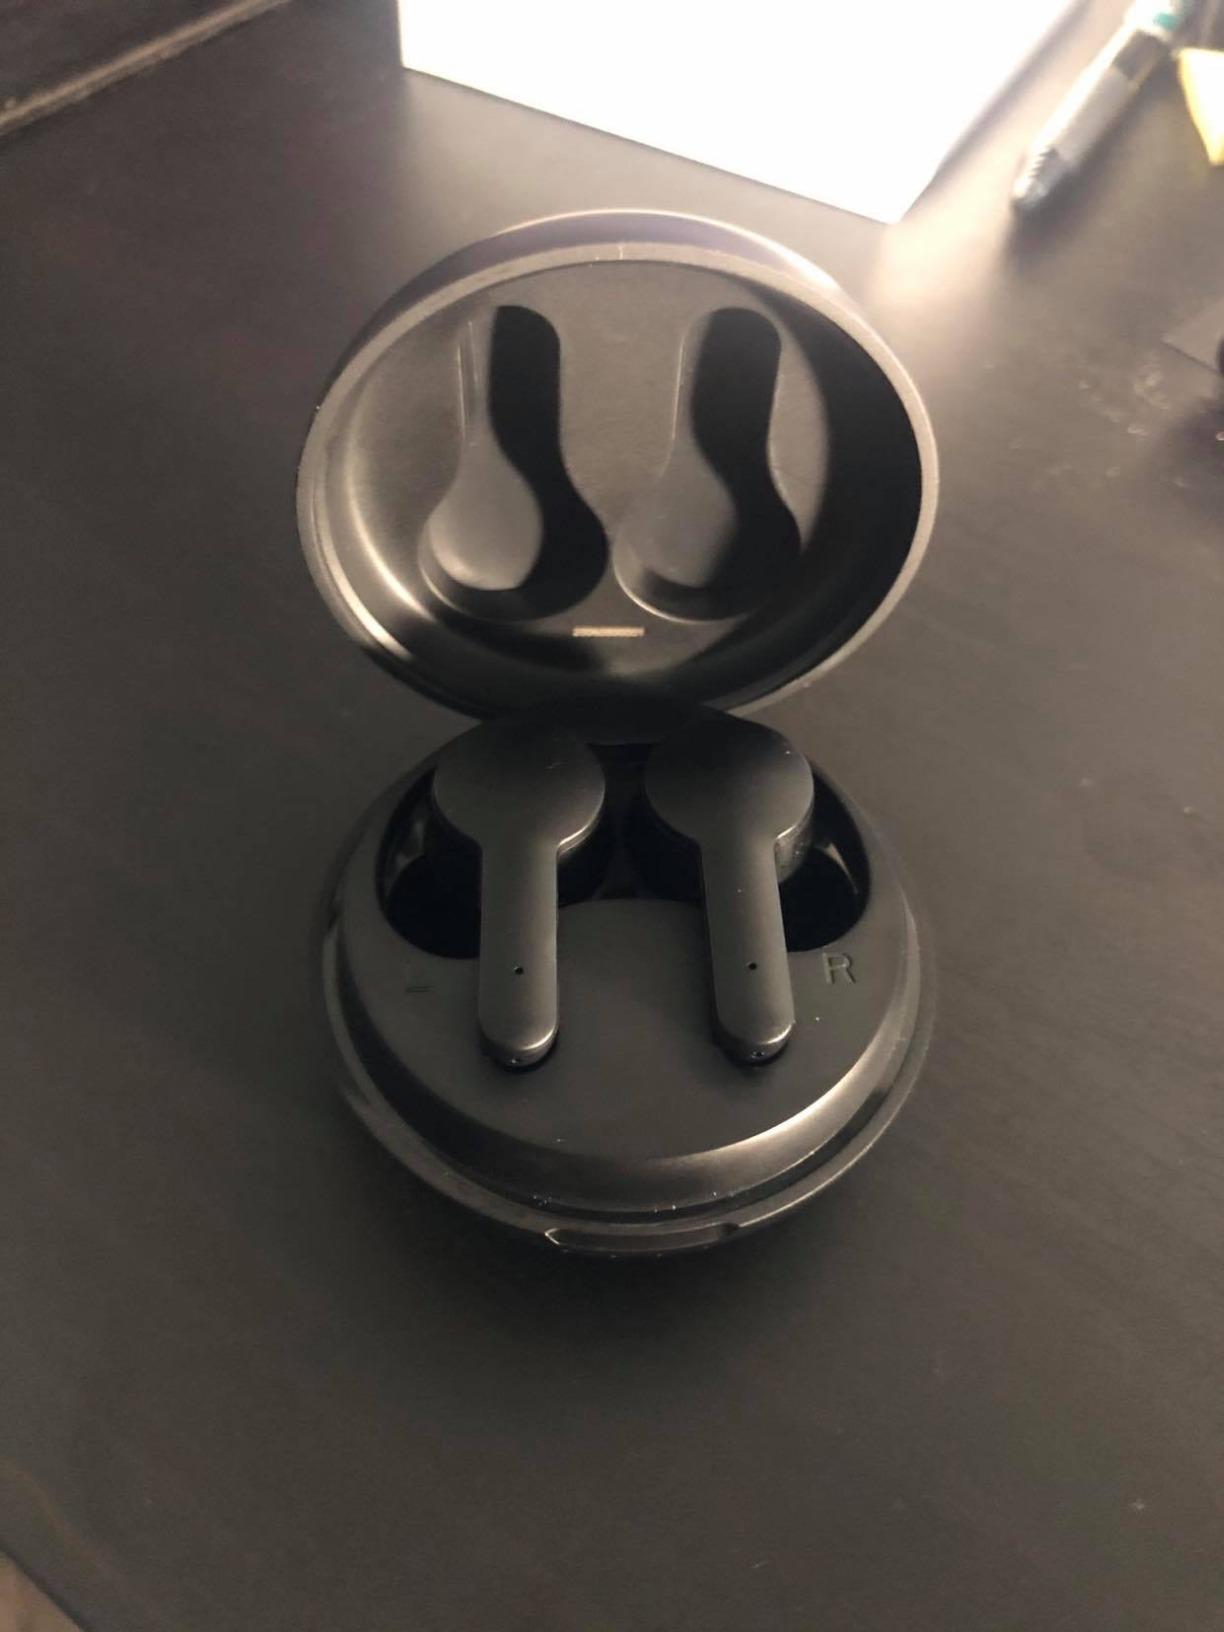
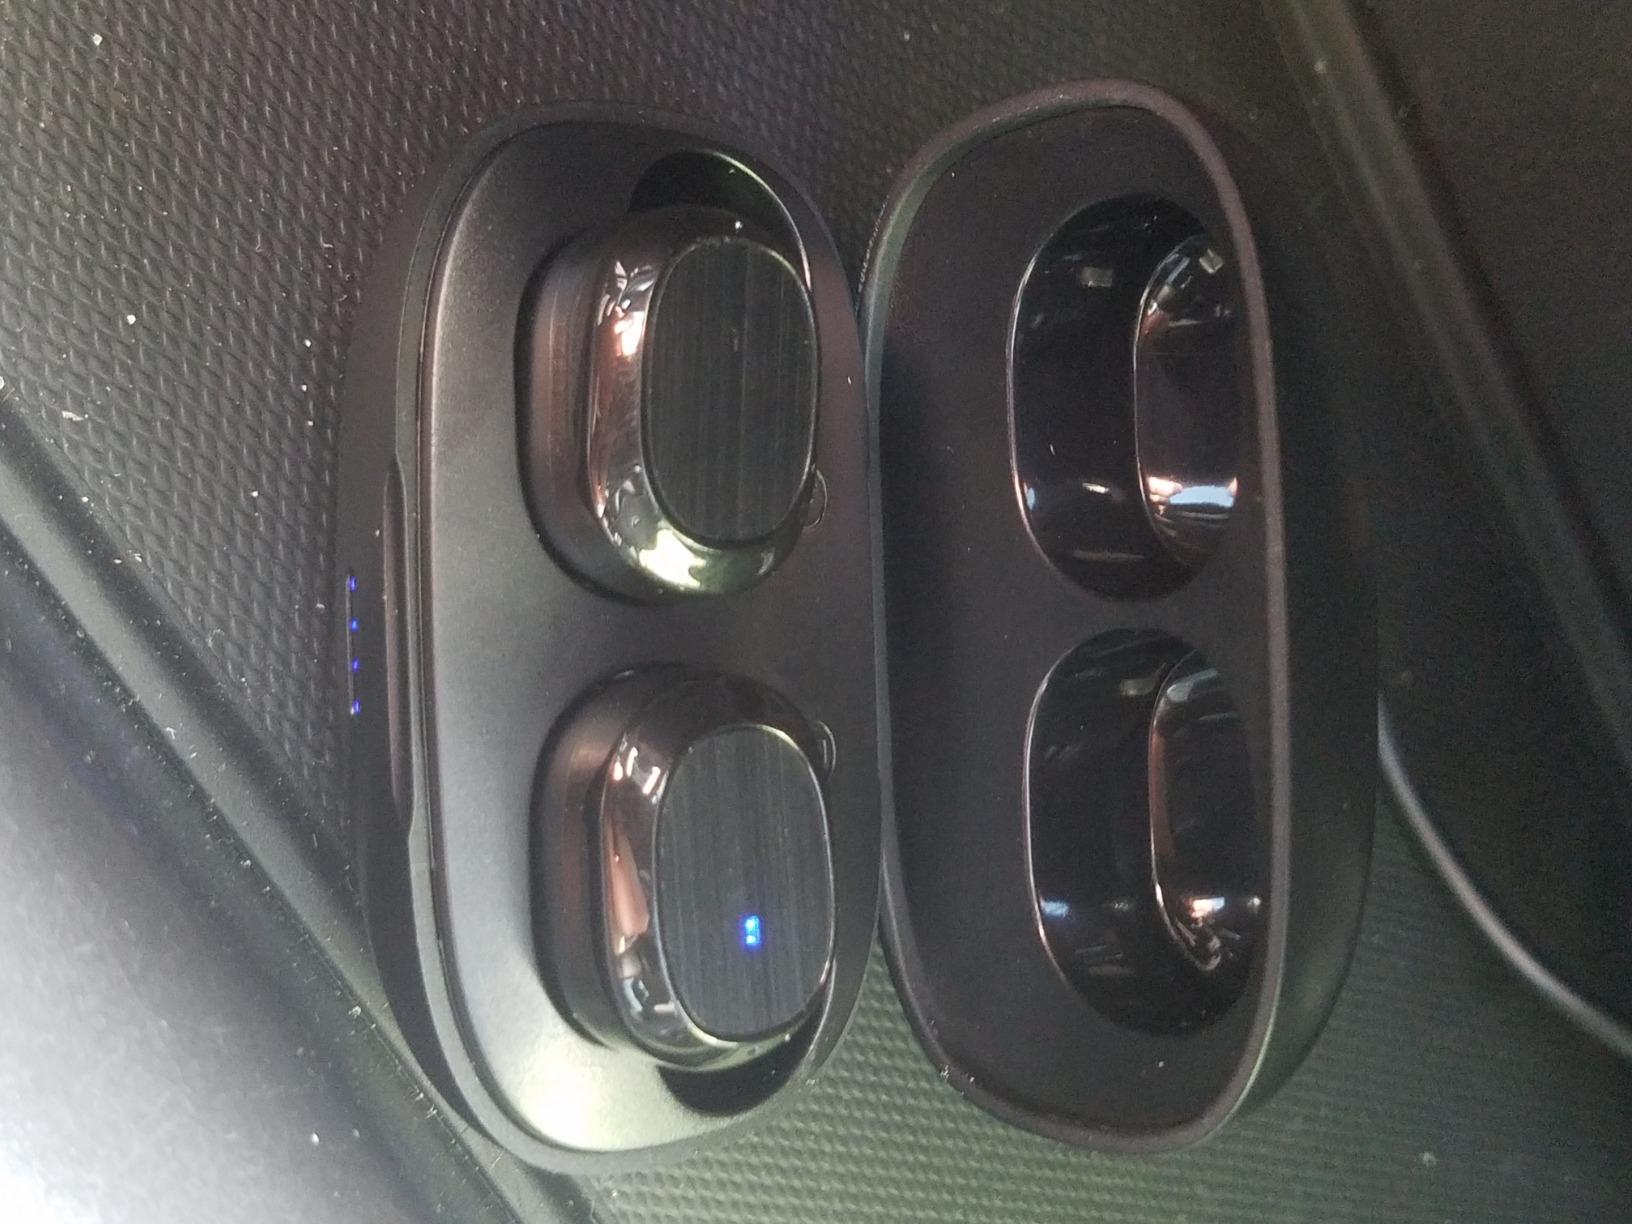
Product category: earbuds
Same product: no